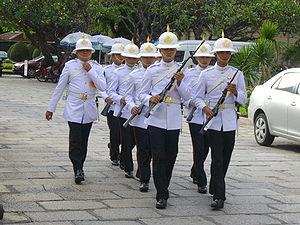
Le casque colonial ou salacot [sa.la.kot] est soit un chapeau soit un casque léger fabriqué en liège ou en fibres végétales, recouvert de tissus afin de protéger la tête du soleil. Il était autrefois souvent porté par les Occidentaux sous les tropiques ; il est encore aujourd'hui le plus fréquemment porté au Viêt Nam.
L'Armée royale thaïlandaise, est la composante terrestre des Forces armées royales thaïlandaises. Créée en 1874, c'est la plus ancienne et la plus importante de ses composantes.